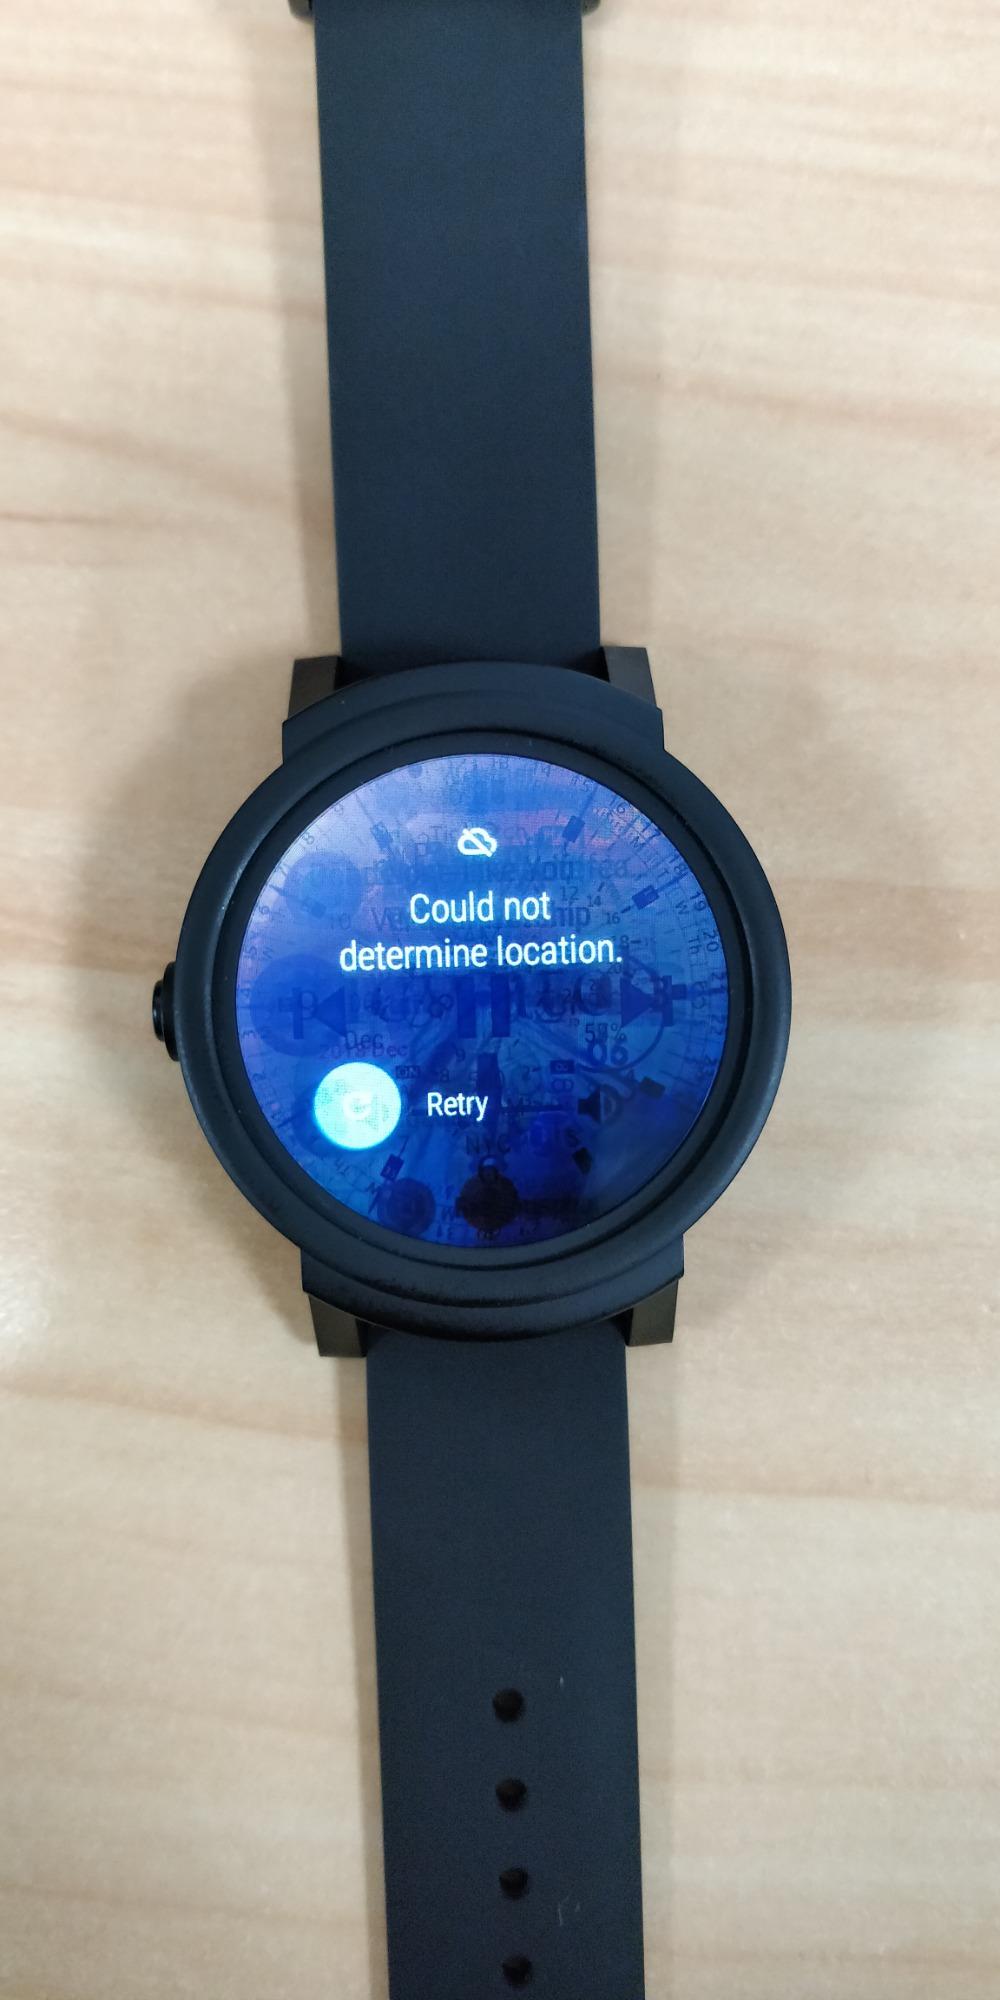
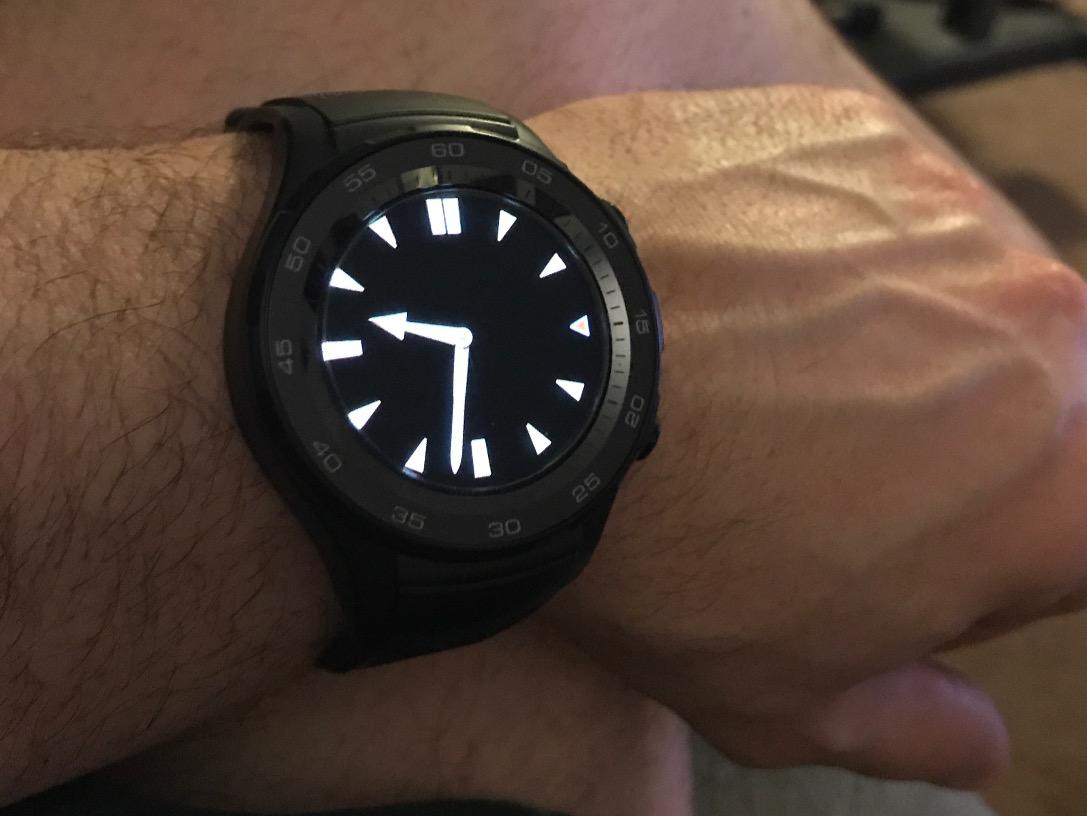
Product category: smartwatch
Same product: no